Mitchel Steenman

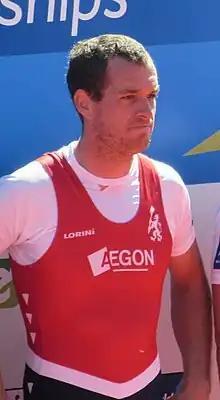
Mitchel Steenman at the 2016 European Rowing Championships in Brandenburg an der Havel, Germany

Mitchel Steenman (born 17 June 1984 in Dirksland) is a Dutch rower.